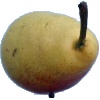
Label: Pear 2